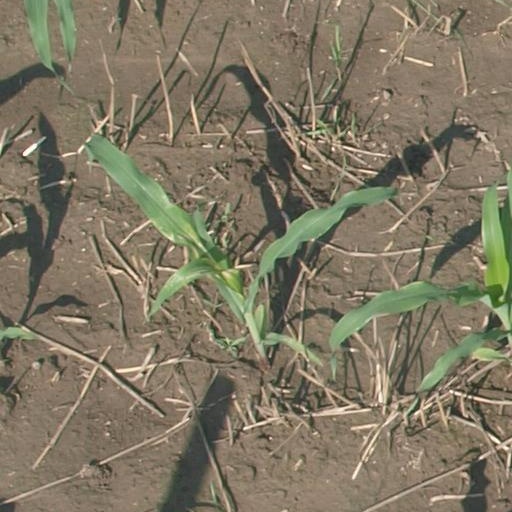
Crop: maize; corn